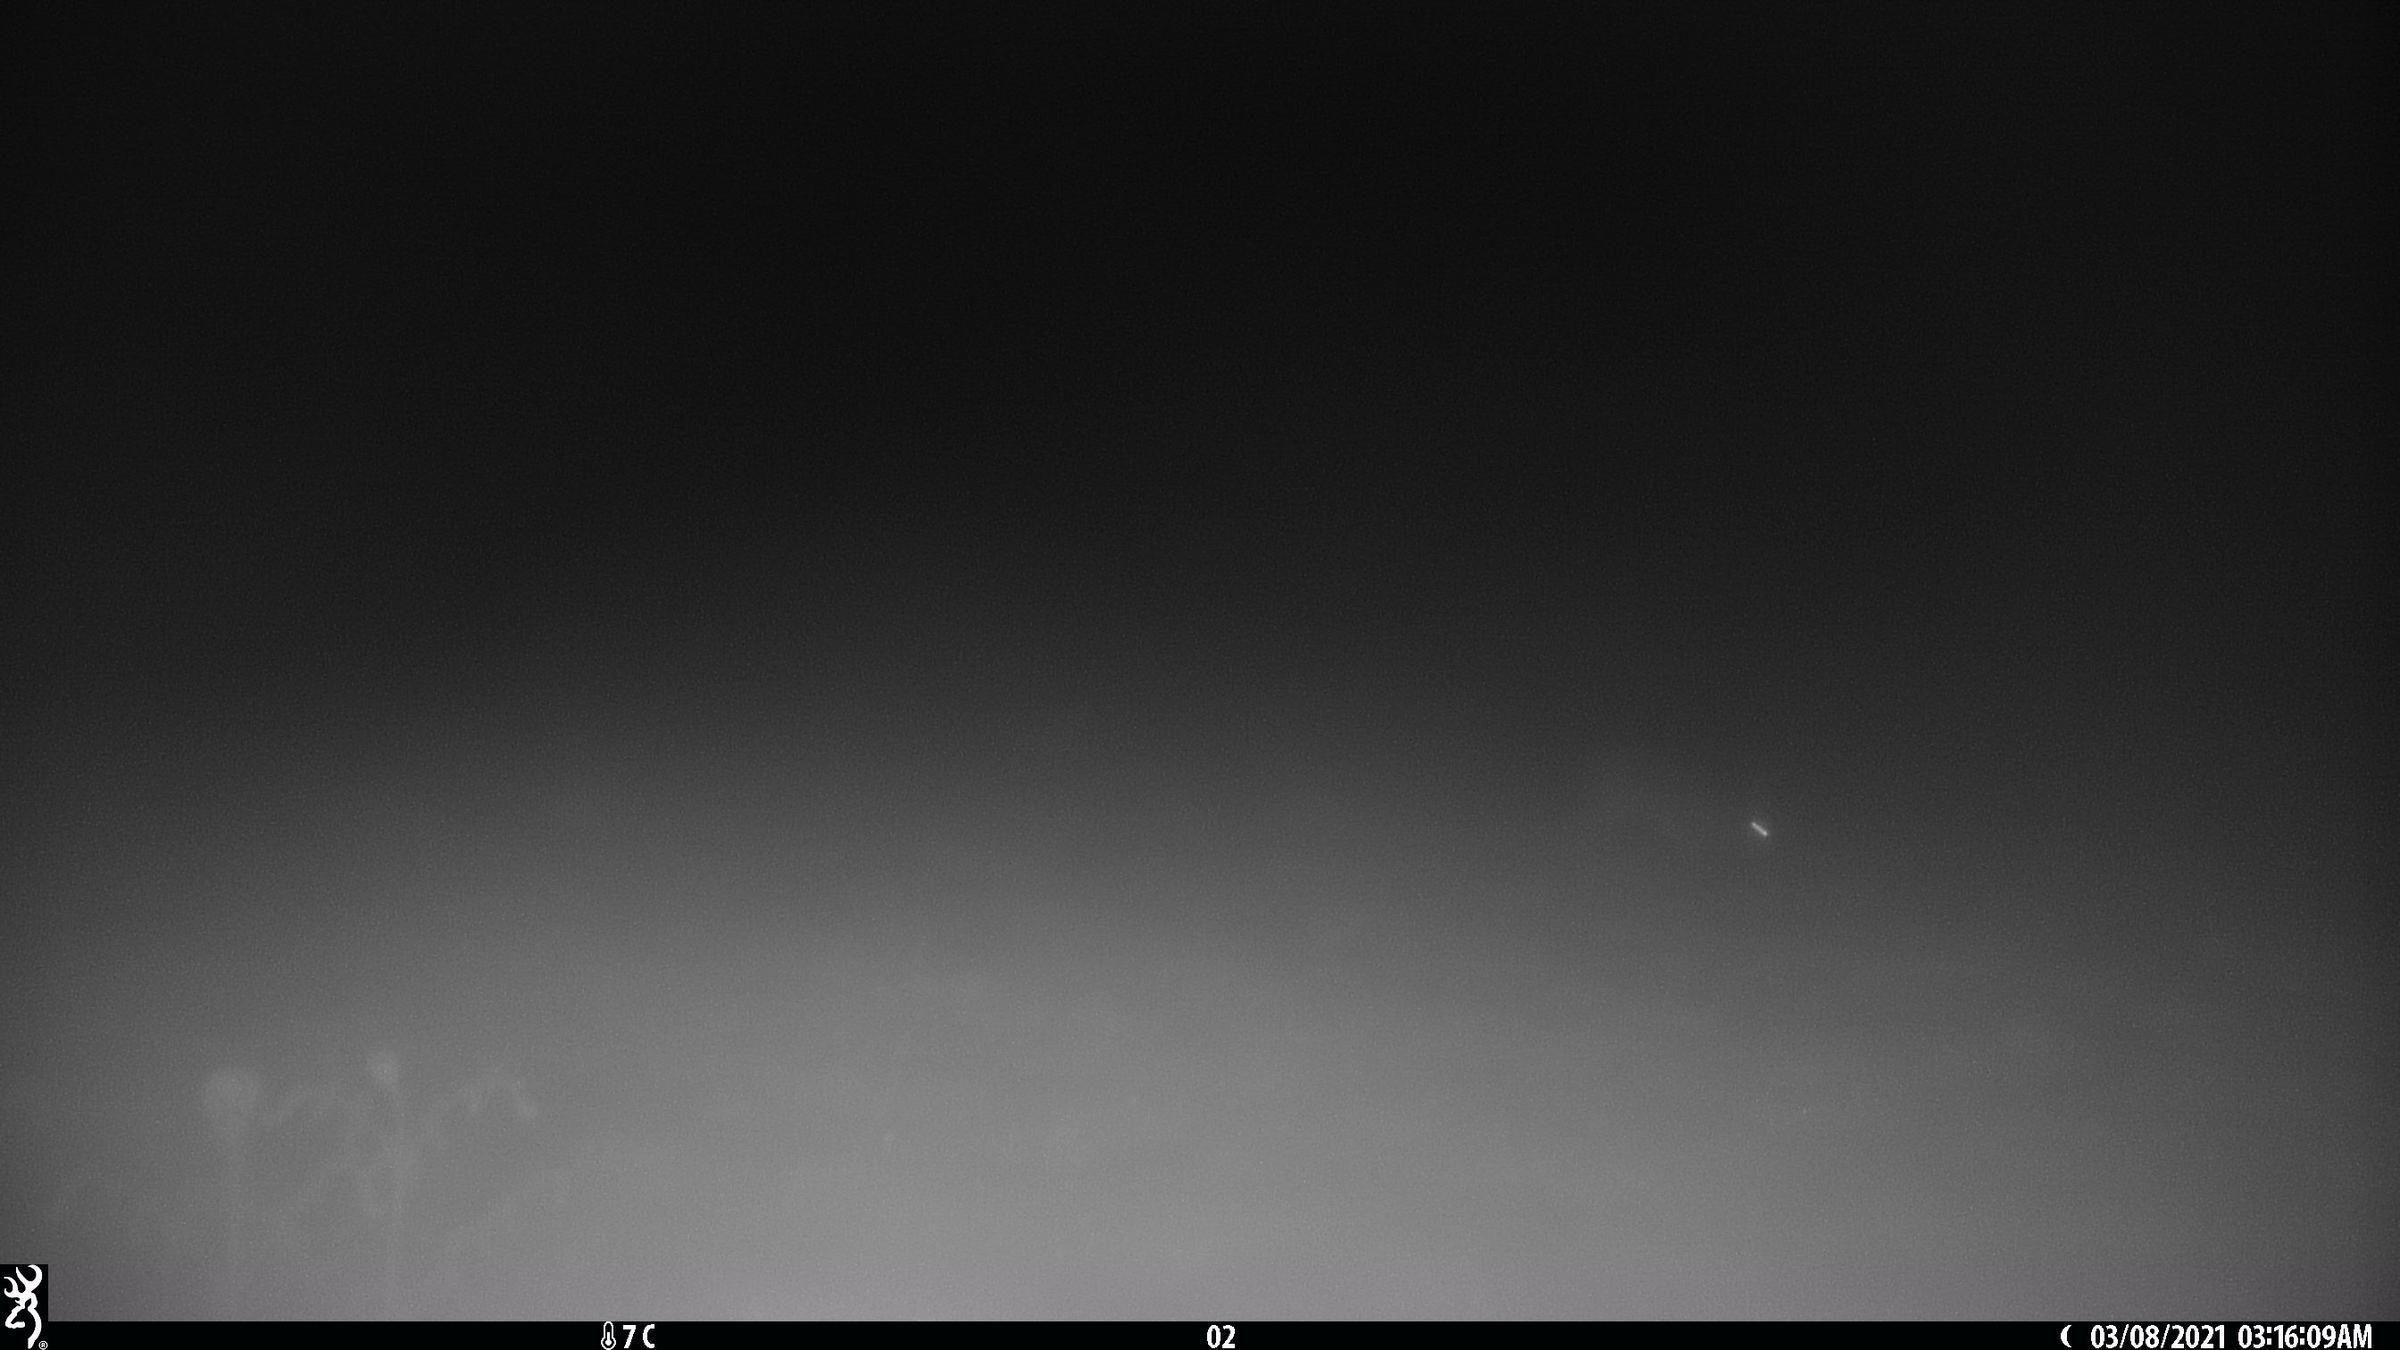
Species: Lepus granatensis